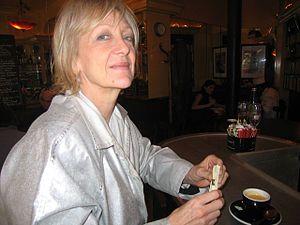
Pascale de Trazegnies à Paris en 2008
Pascale de Trazegnies est une musicienne et une écrivaine belge de langue française, née à Bruxelles le 16 mars 1948.